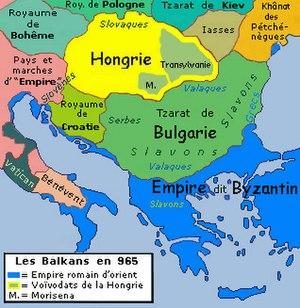
Caere des Balkans en l'an 965
Cet article relate les faits saillants de l'histoire de la Bosnie-Herzégovine, un pays d'Europe du Sud situé dans la péninsule des Balkans.
Par différence de l’histoire naturelle de la péninsule, l’histoire des Balkans concerne les humains de cette région. Elle a produit de fortes convergences génétiques, culturelles et linguistiques. Cette riche histoire humaine est pourtant l’objet d’une multitude de revendications et de controverses nationalistes dues à la « balkanisation » voulue et inaugurée en 1878 par le Congrès de Berlin pour diviser la péninsule en petites puissances rivales, processus qui a fait dire à Winston Churchill : « la région des Balkans a tendance à produire plus d’histoire qu'elle ne peut en consommer ».
Cet article présente les faits marquants de l'histoire de la Serbie, un pays de l'Europe du sud.
L’histoire de la Roumanie, en tant qu'État moderne, ne commence réellement qu'avec la création des Principautés unies de Moldavie et de Valachie en 1859. Cependant, l'histoire des pays où évoluent les roumanophones remonte à l'Antiquité et comprend des territoires plus vastes que la Roumanie actuelle.
L'histoire de la Croatie est marquée par une alternance entre périodes d'indépendance et périodes d'intégration dans un État multinational.
L'Histoire de la Hongrie remonte au haut Moyen Âge, lorsque la plaine de Pannonie est colonisée par les Magyars, un peuple nomade venu du centre-nord de la Russie actuelle. En 895 est fondée une principauté, puis en 1000 le royaume de Hongrie qui existe jusqu'en 1946 à l'exception d'un court intermède républicain entre 1918 et 1919. Au sortir de la Seconde Guerre mondiale, la République est de nouveau proclamée. Elle devient une République populaire après la prise du pouvoir par les communistes. En 1956, le régime est fortement ébranlé par l'insurrection de Budapest, mais se maintient grâce à l'aide des Soviétiques. En 1989, au moment de la chute des régimes communistes en Europe, la Hongrie met fin au régime de parti unique et adopte la démocratie.